Louise Gunning

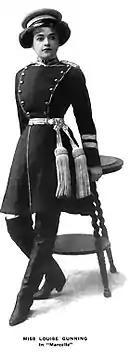
Louise Gunning as Marcelle, 1908

In February 1911, Gunning first played in "The Balkan Princess" as Princess Stephanie at the Herald Square Theatre, and then continued the run the following week at the Casino Theatre before embarking on a long tour later in the year. In May 1911 Gunning played Josephine in a two-month revival of "H.M.S. Pinafore" at the Casino Theatre and, at the Broadway Theatre in March 1913, she was Annabel Vandeveer in "The American Maid", a short-lived comic opera by John Philip Sousa and Leonard Liebling. She joined the stock company at the Brooklyn Academy of Music in May 1914, to guest star as Mary in "Forty-Five Minutes from Broadway".